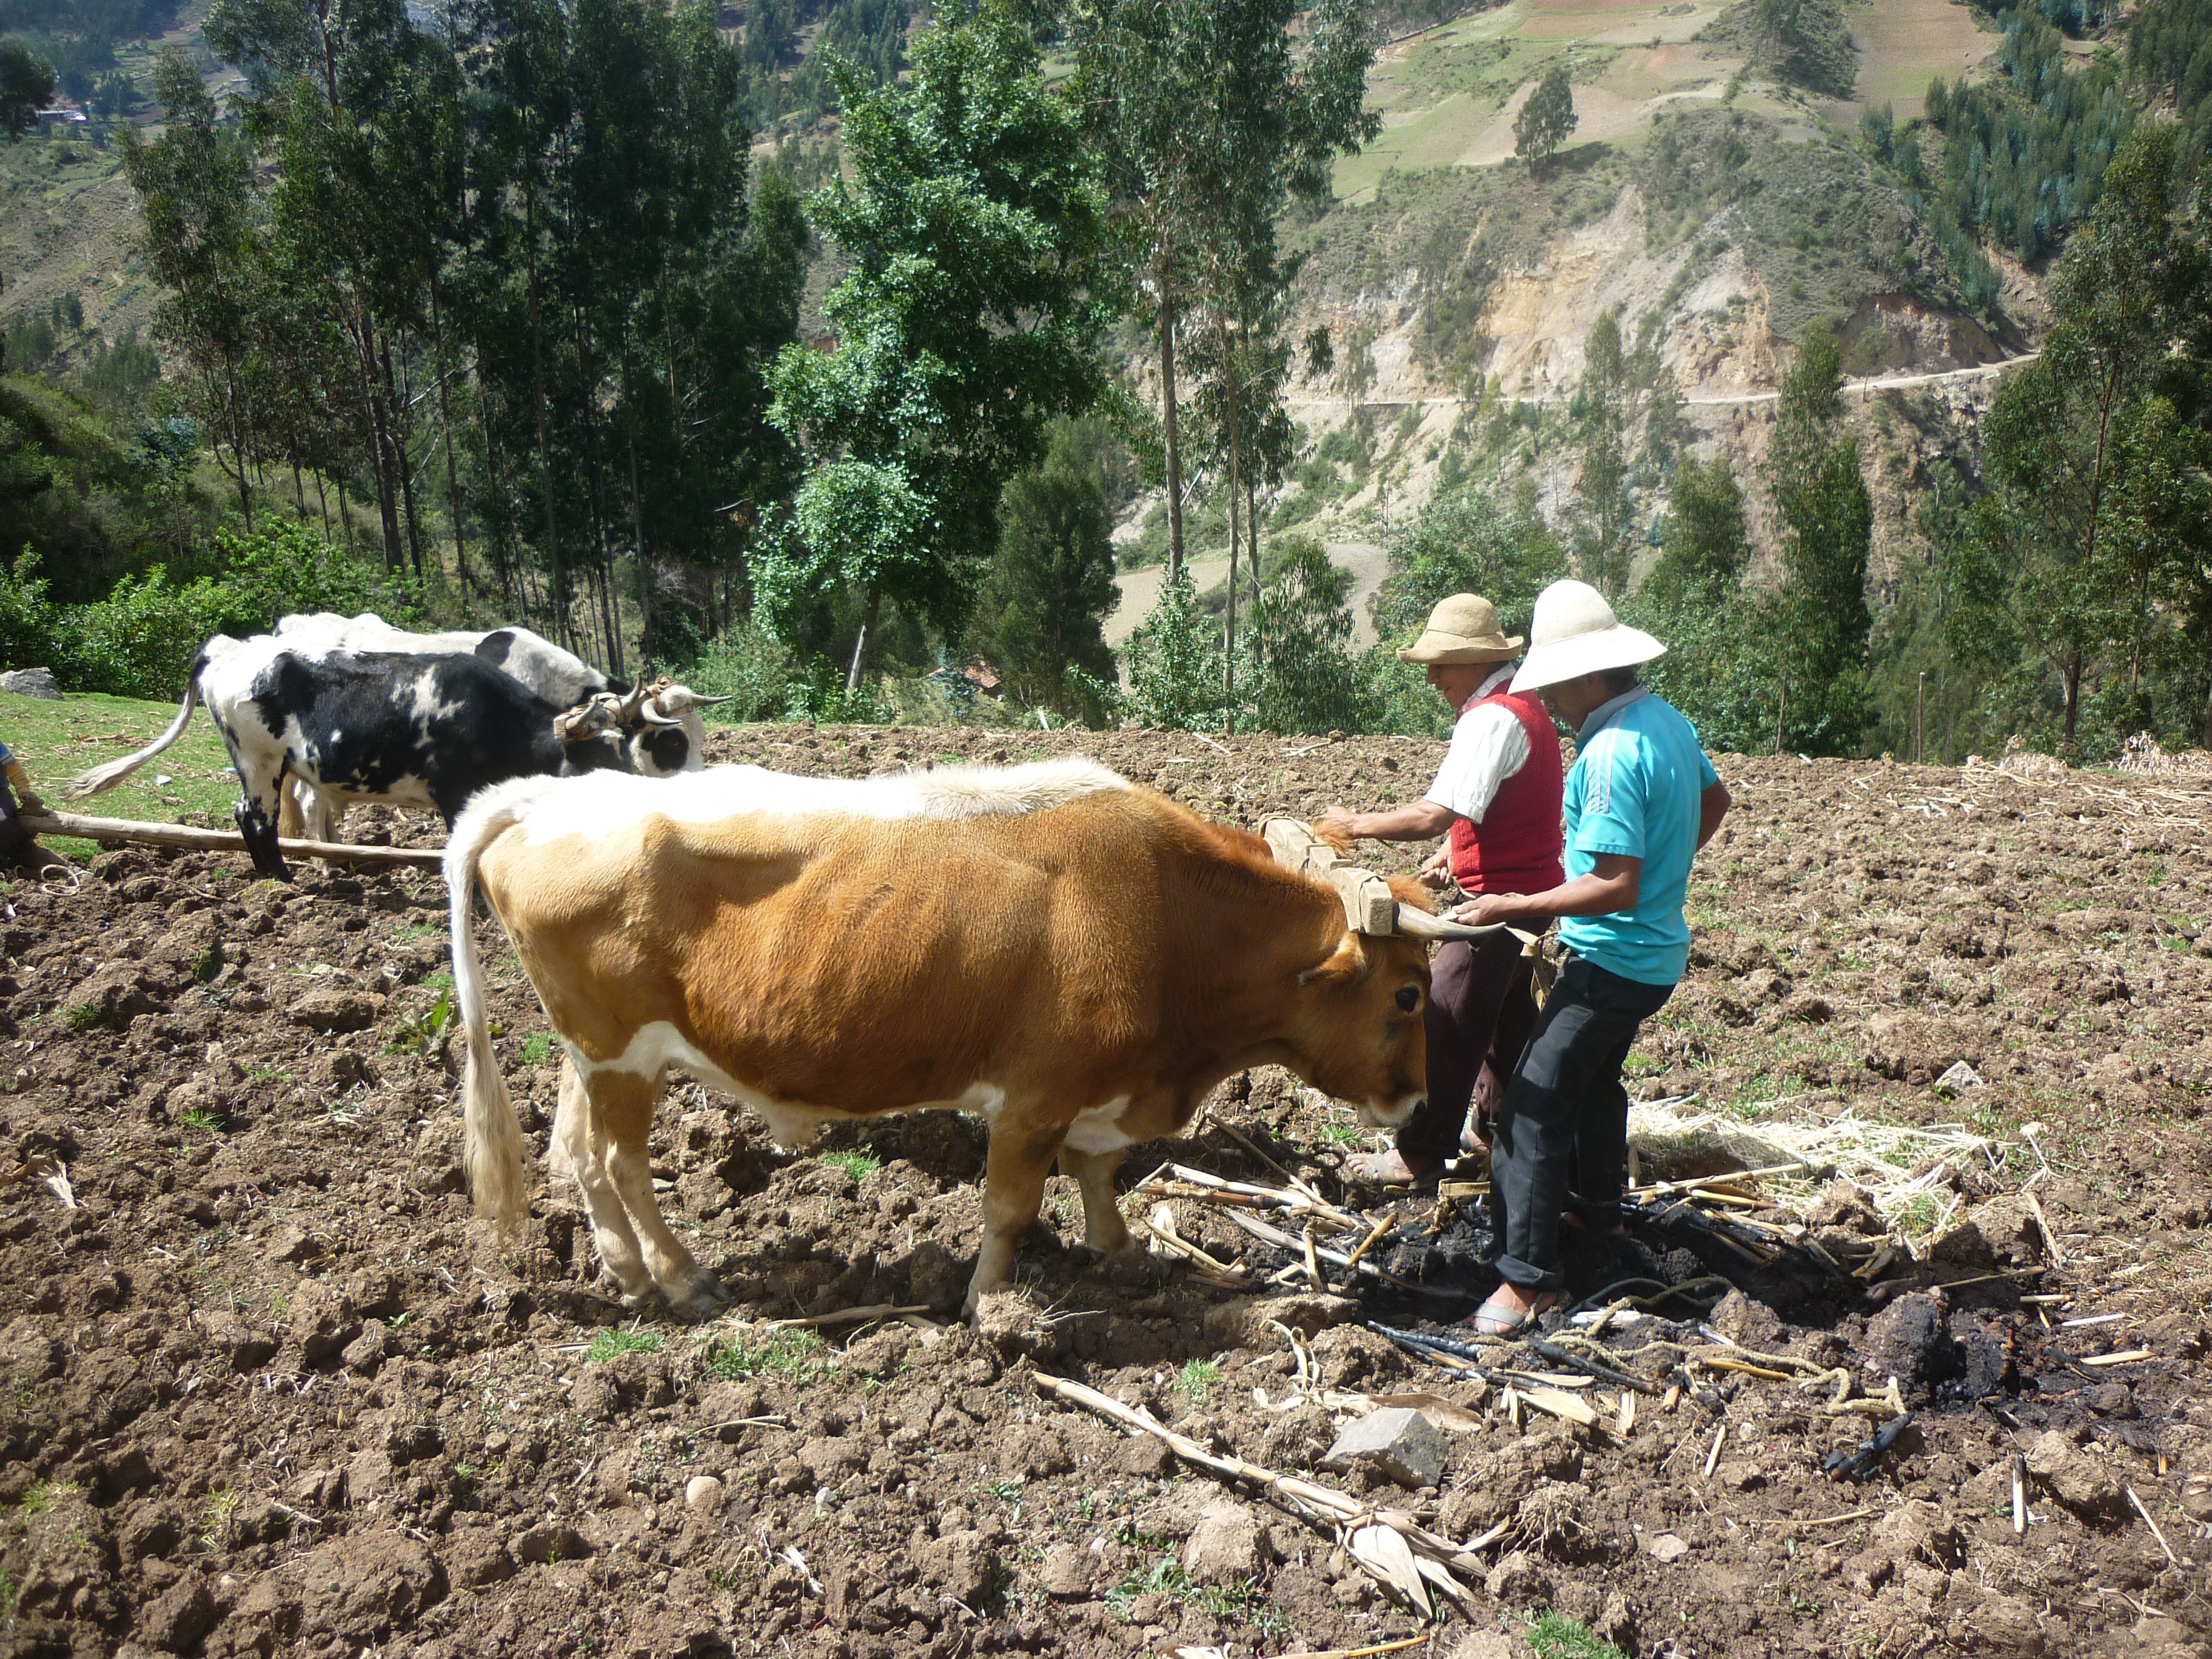
landscape, nature, field, farm, food, green, herd, pasture, grazing, livestock, agriculture, peru, calf, stable, cows, animals, mount, horns, ox, toro, veal, rural area, animal nature, animal husbandry, mammal animal, pack animal, black and white cows, love animals, cattle like mammal